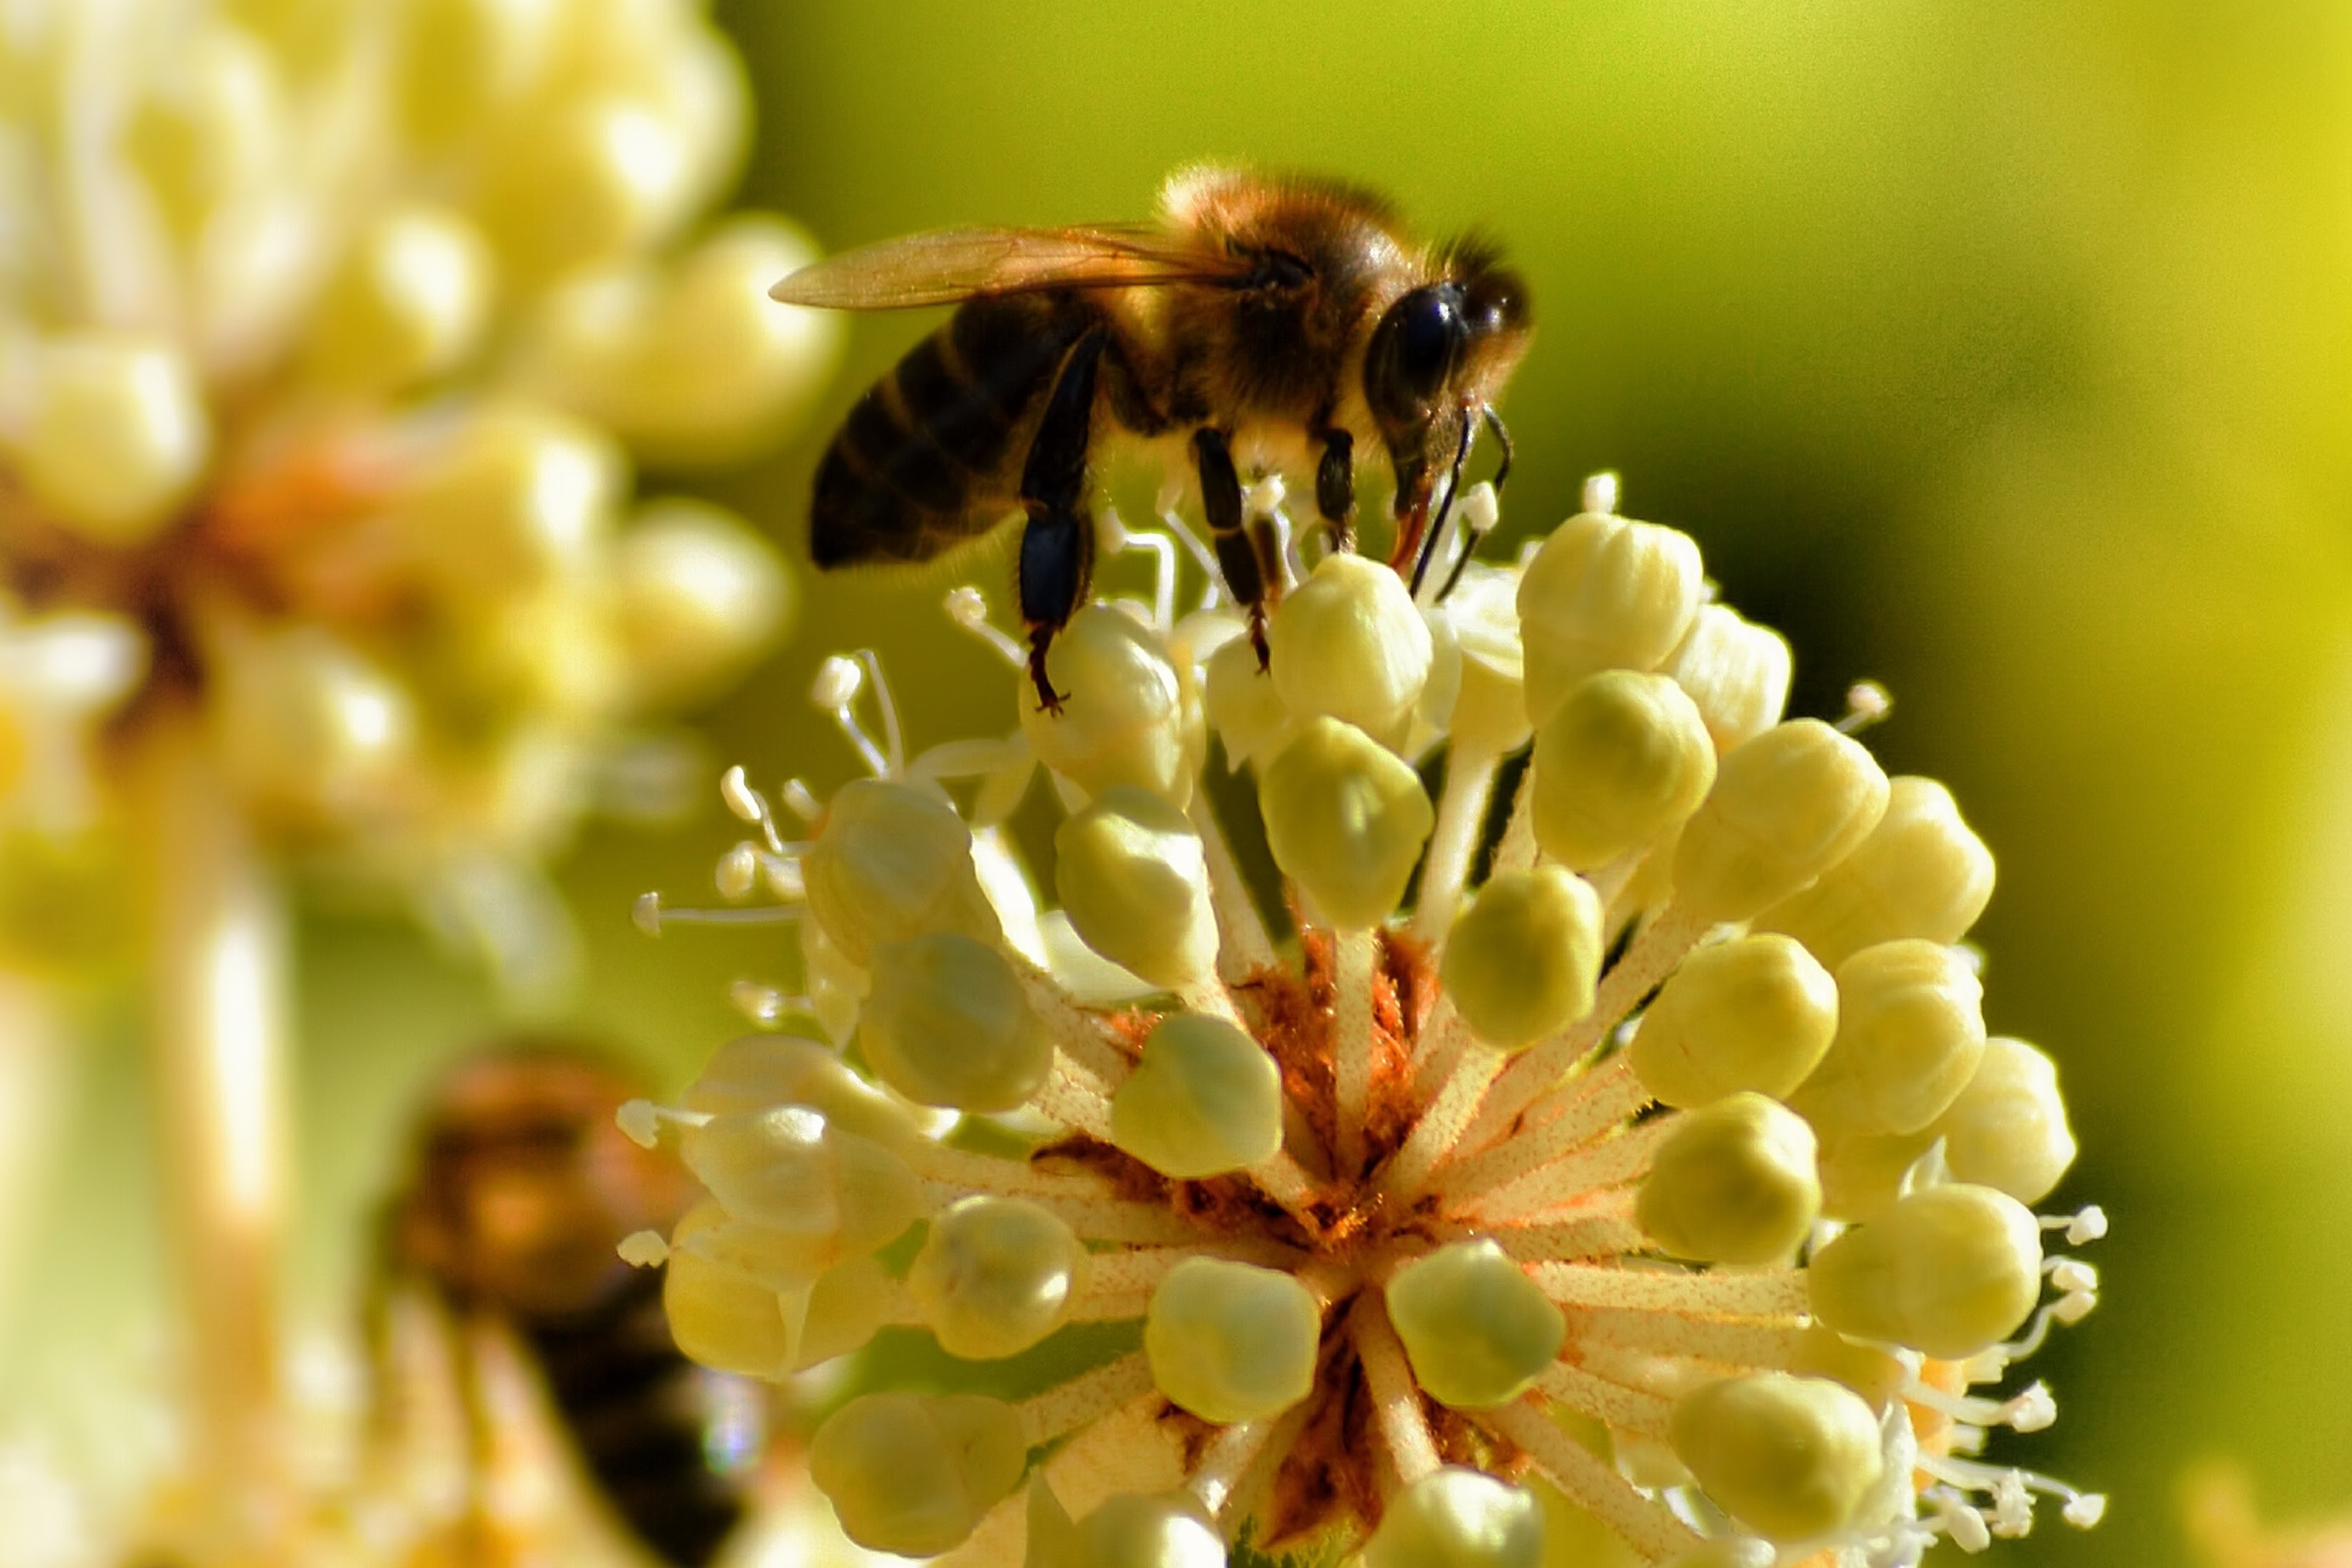
blossom, white, flower, bloom, pollen, spring, insect, close, flora, invertebrate, bee, hornet, wasp, pest, bumblebee, nectar, macro photography, white blossom, honey bee, bee pollen, pollinator, membrane winged insect